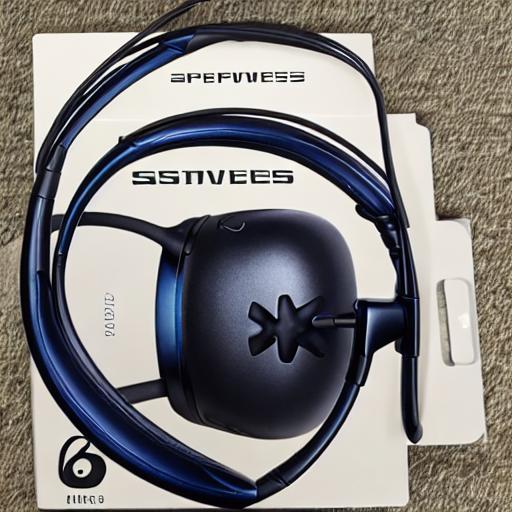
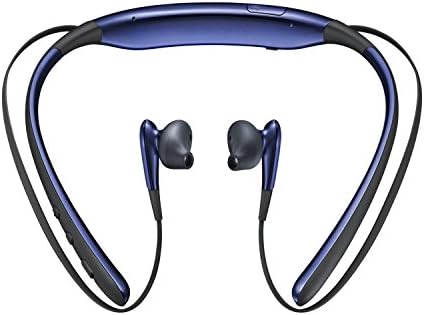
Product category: headphones
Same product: no